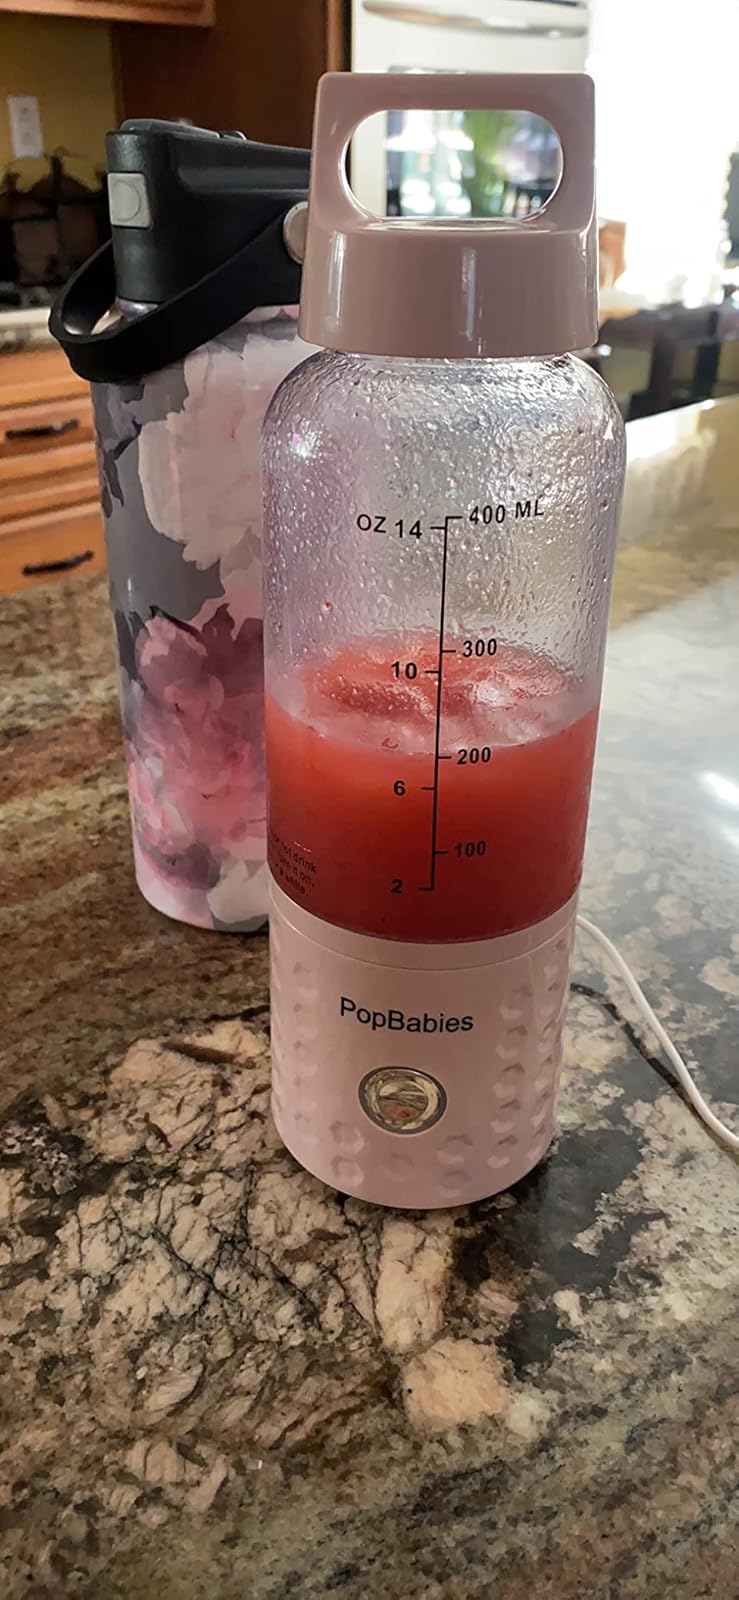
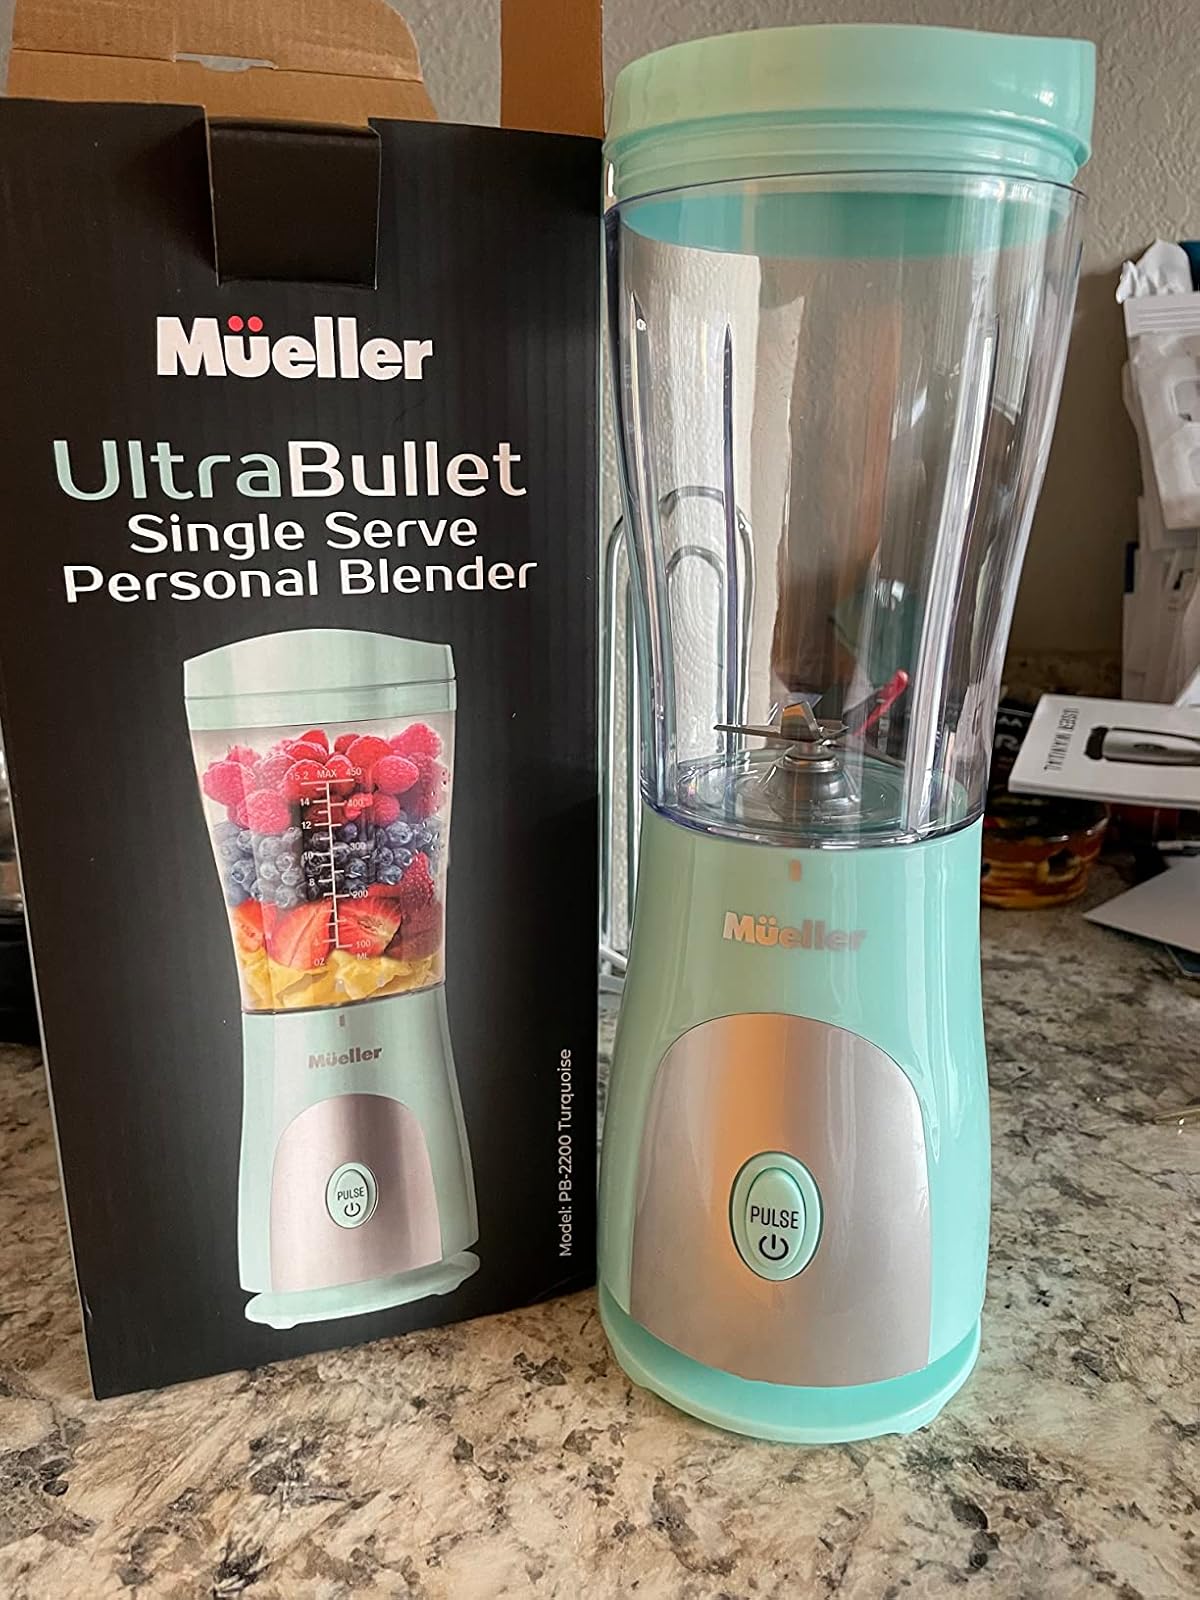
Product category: items_blender
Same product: no